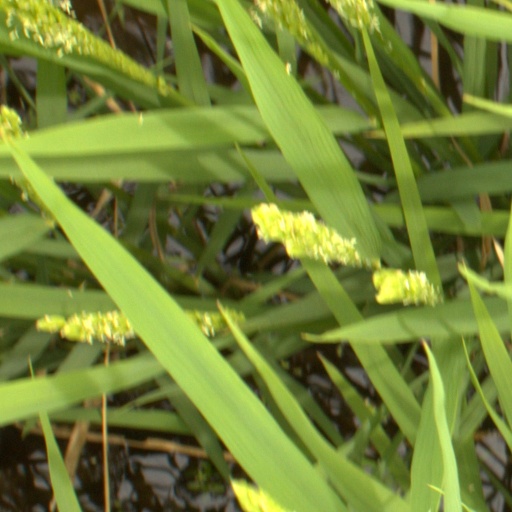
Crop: rice